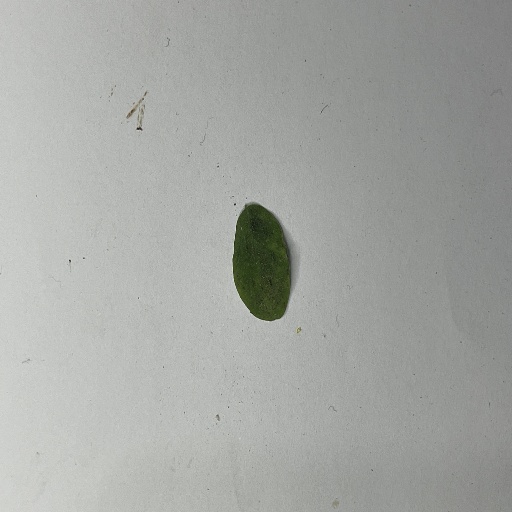
Species: Sojina
Leaf condition: Bacterial Spot